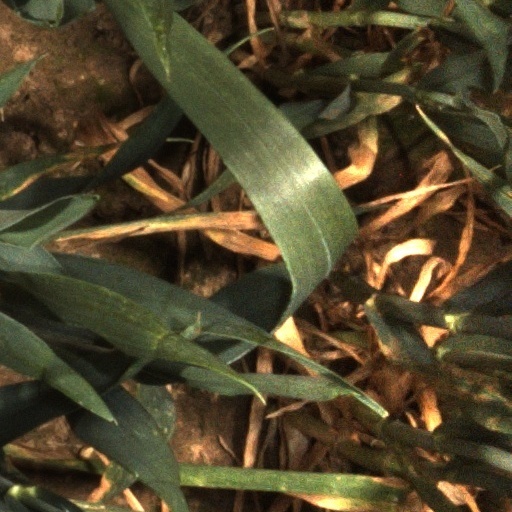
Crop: wheat